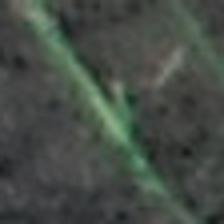
Label: single